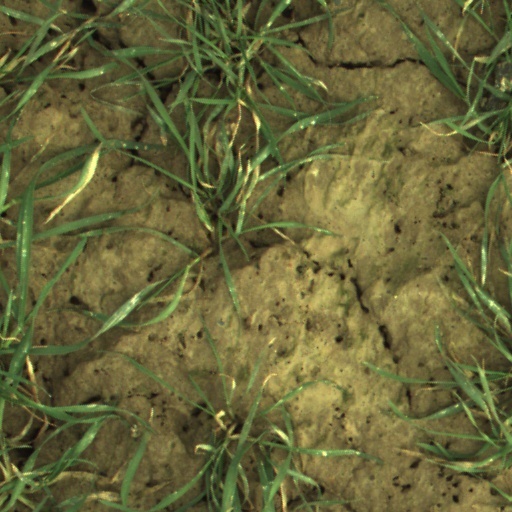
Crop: wheat